Chlororespiration

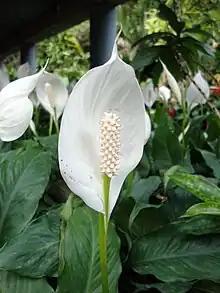
"Spathiphyllum wallisii"

Segura and Quiles noticed that when the roots of the plant were subjected to low temperatures (10 °C), the level of chlororespiratory molecules (NDH and PTOX) slightly varied when compared to the level of NDH and PTOX within the controlled plant. However, when the stem alone was cooled at 10 °C, the molecules NDH and PTOX increased in amount as a result of reduced PSI activity. Segura and Quiles then compared this result by subjecting only the leaves of the plant to 10 °C. They noticed that this had caused the PSII activity to stop, and thus inhibit the process of photosynthesis. The lack in photosynthetic activity, in combination with the incline in NDH and PTOX, triggered chlororespiratory pathways to begin chemical energy synthesis.